Aah! Harimanada

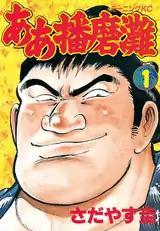
Cover art of the first manga volume

is a Japanese media franchise that began with a 1991 manga by Kei Sadayasu published in Kodansha's "Weekly Morning". An anime television series was broadcast in 1992. The series was later adapted to a video game developed and published by Sega for the Game Gear and Mega Drive. A port was also released on the Game Boy, released by ASK.